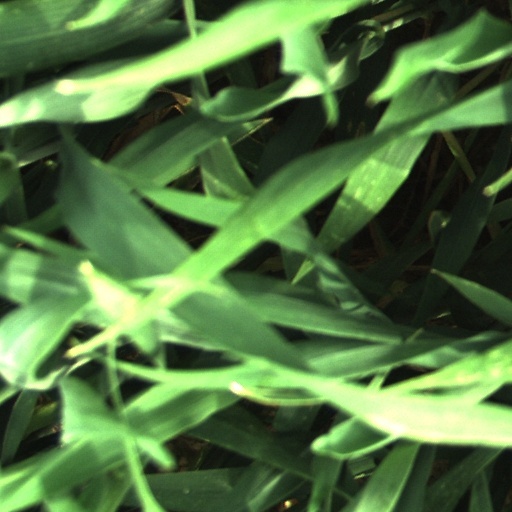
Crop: wheat